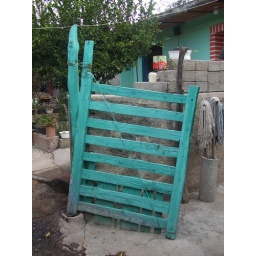
I love my suegros House in Susticacan Zacatecas....my favorite rustic green door leading down to the river